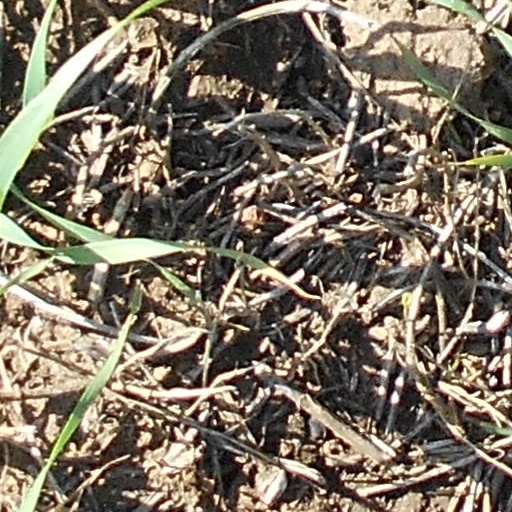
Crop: wheat